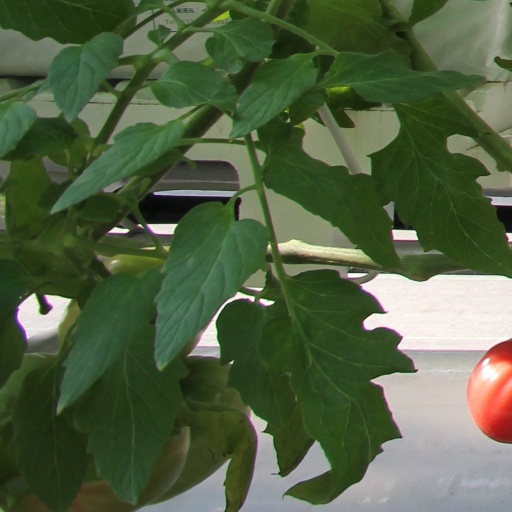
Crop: tomato